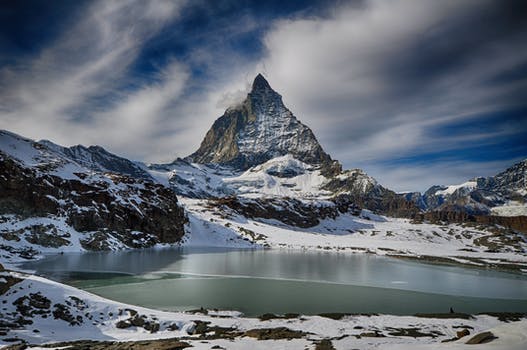
Label: No Watermark